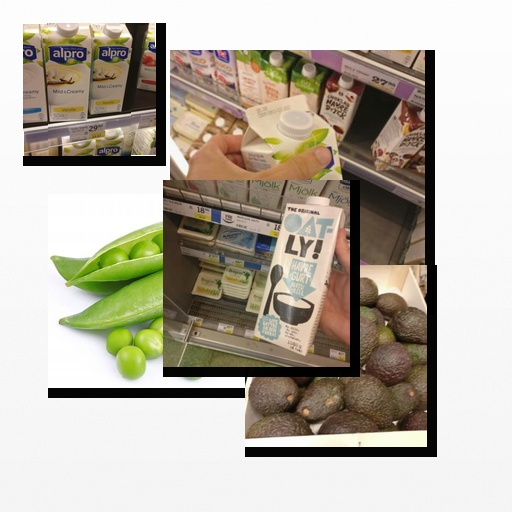
Food items: peas, oatghurt, soyghurt, avocado, blueberry_soy_yogurt